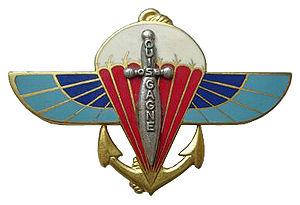
Insigne régimentaire du 2° RPIMa
Le 2ᵉ régiment de parachutistes d'infanterie de marine est une unité d'infanterie parachutiste de l'armée française créée en 1947. Il est l'héritier du 2ᵉ BCCP et des parachutistes coloniaux.
Lucien Le Boudec est un officier général français, né à Paris le 18 janvier 1923, et mort à l'hôpital militaire Bégin de Saint-Mandé, le 19 août 2013.